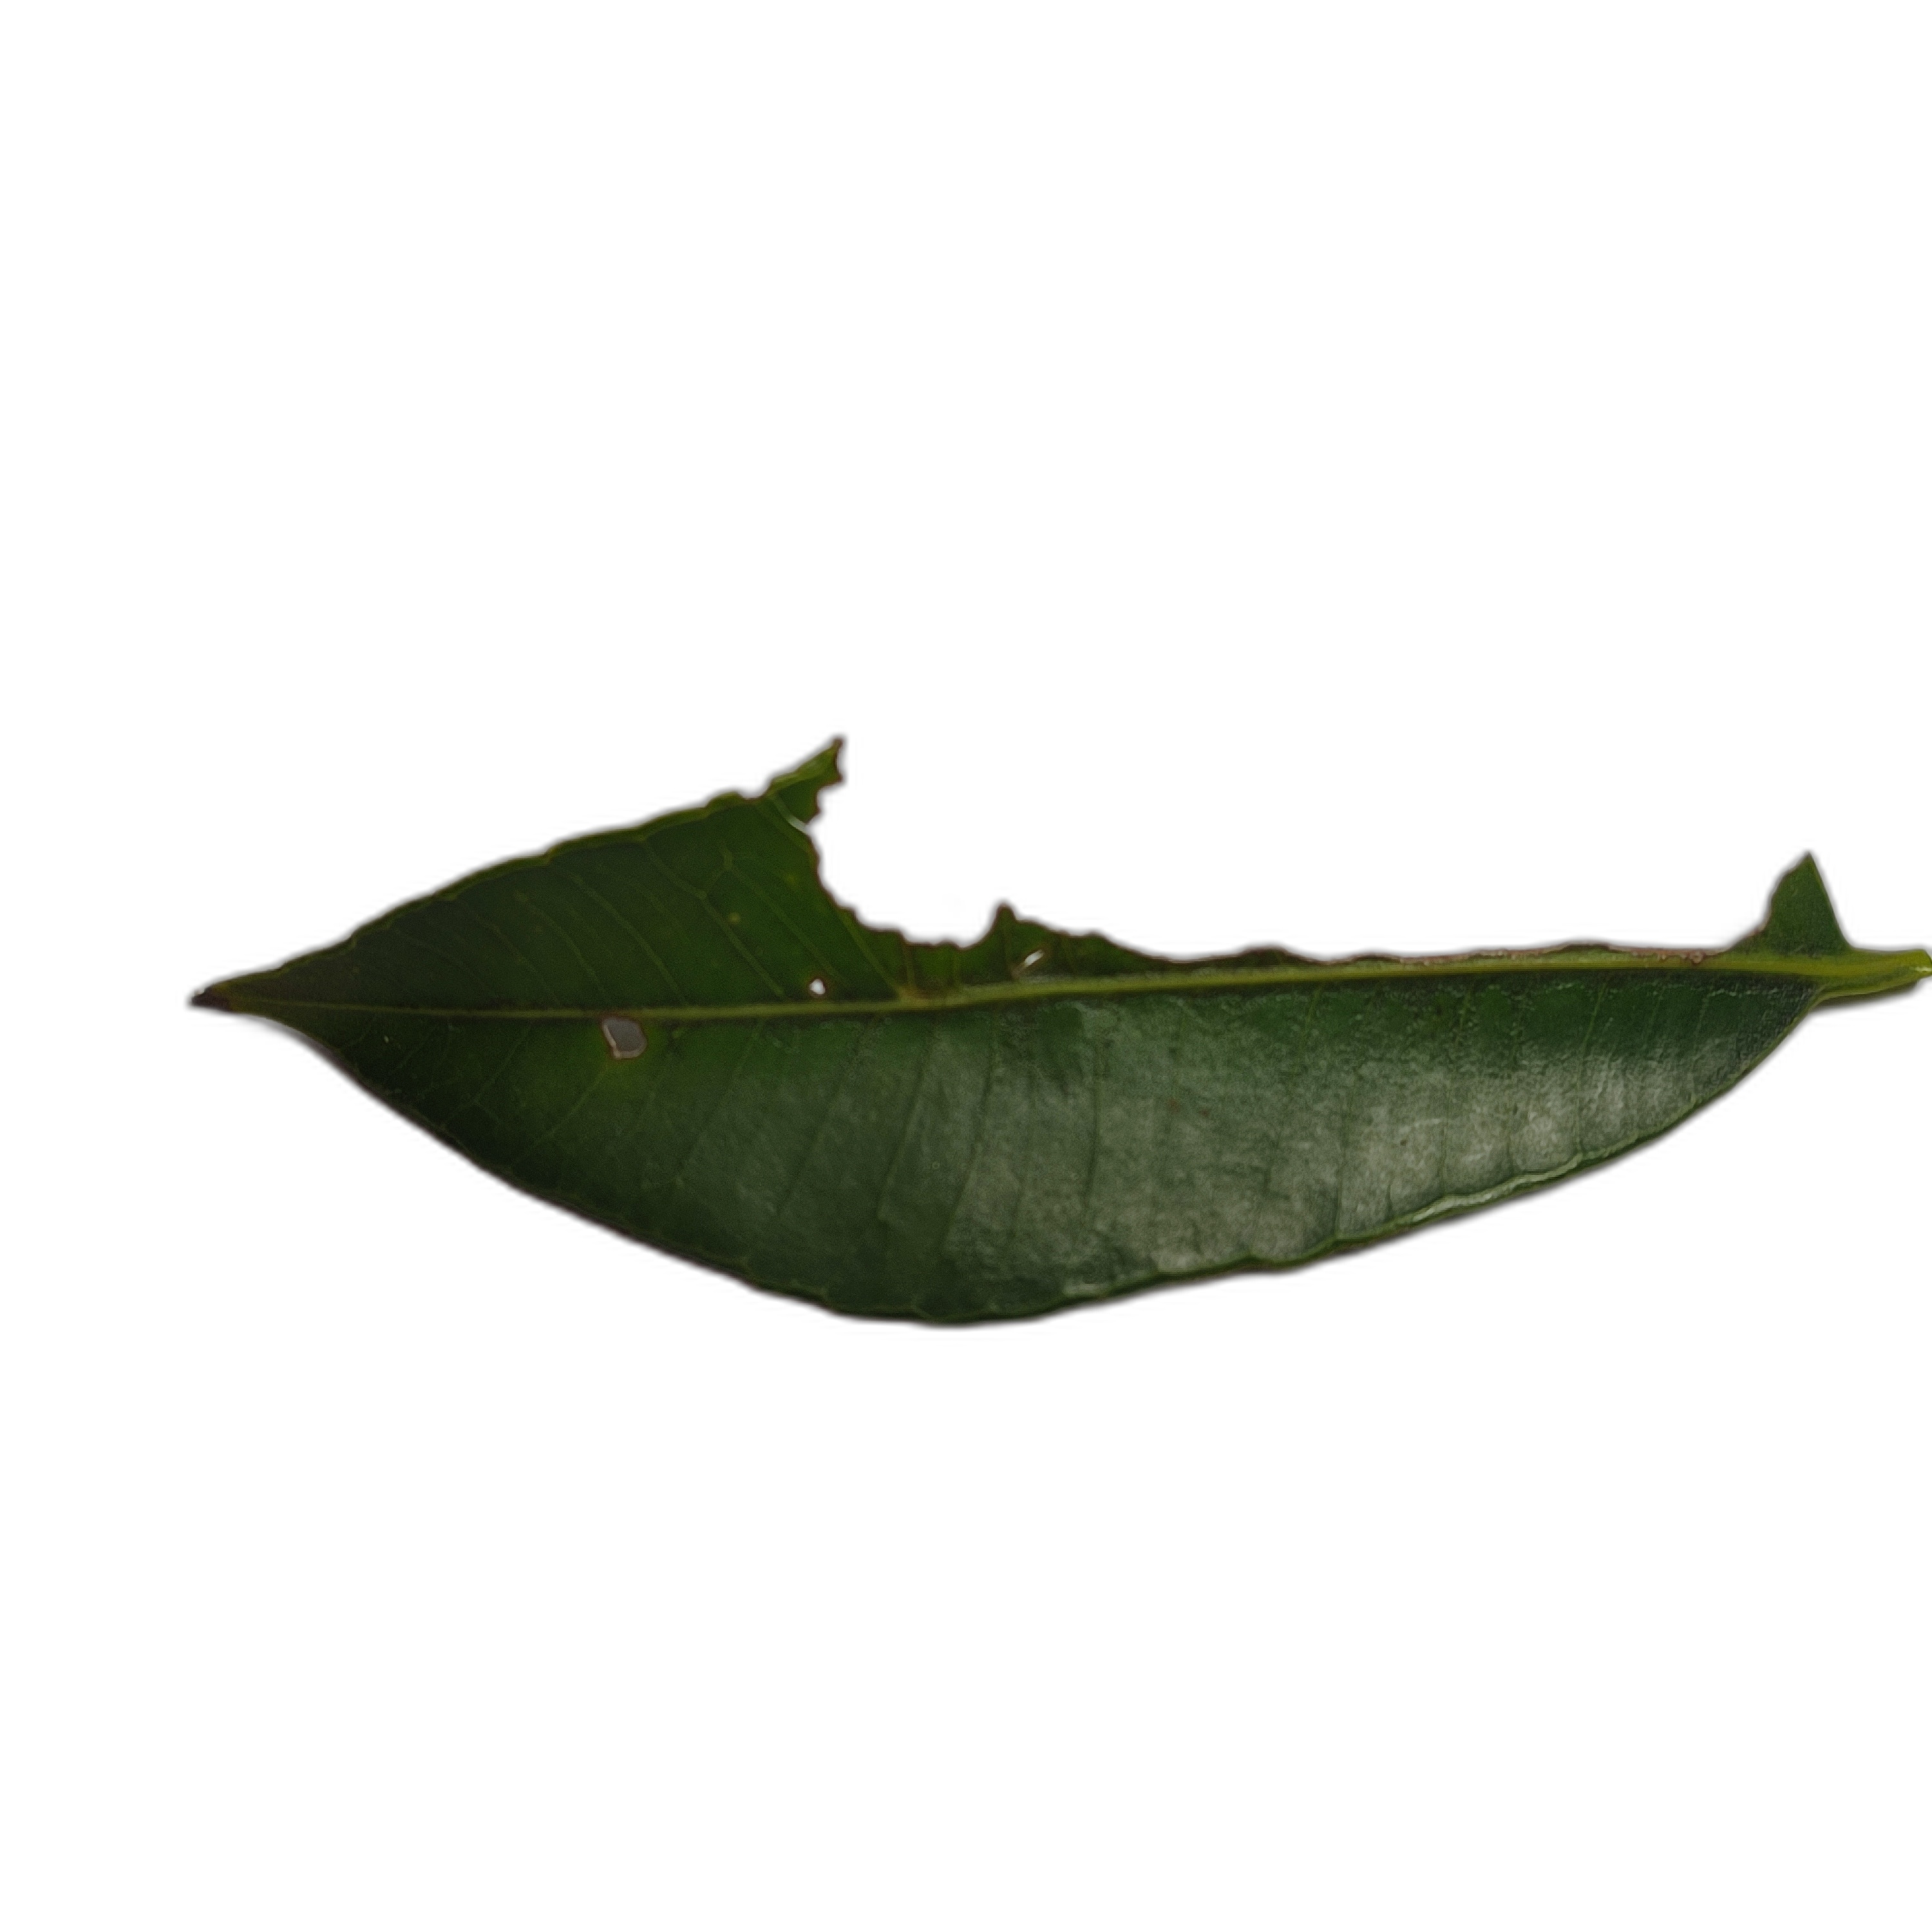
Label: not_healthy